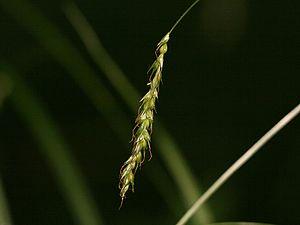
Cette liste de Tracheophyta de Bosnie-Herzégovine, ainsi que d’espèces introduites est un aperçu incomplet d’espèces de mousses, de fougères, de gymnospermes et d’angiospermes citées dans la littérature disponible en langues bosniaque, croate, serbe et serbo-croate. Cet aperçu n’inclue pas des espèces cultivées ni celles occasionnellement introduites.